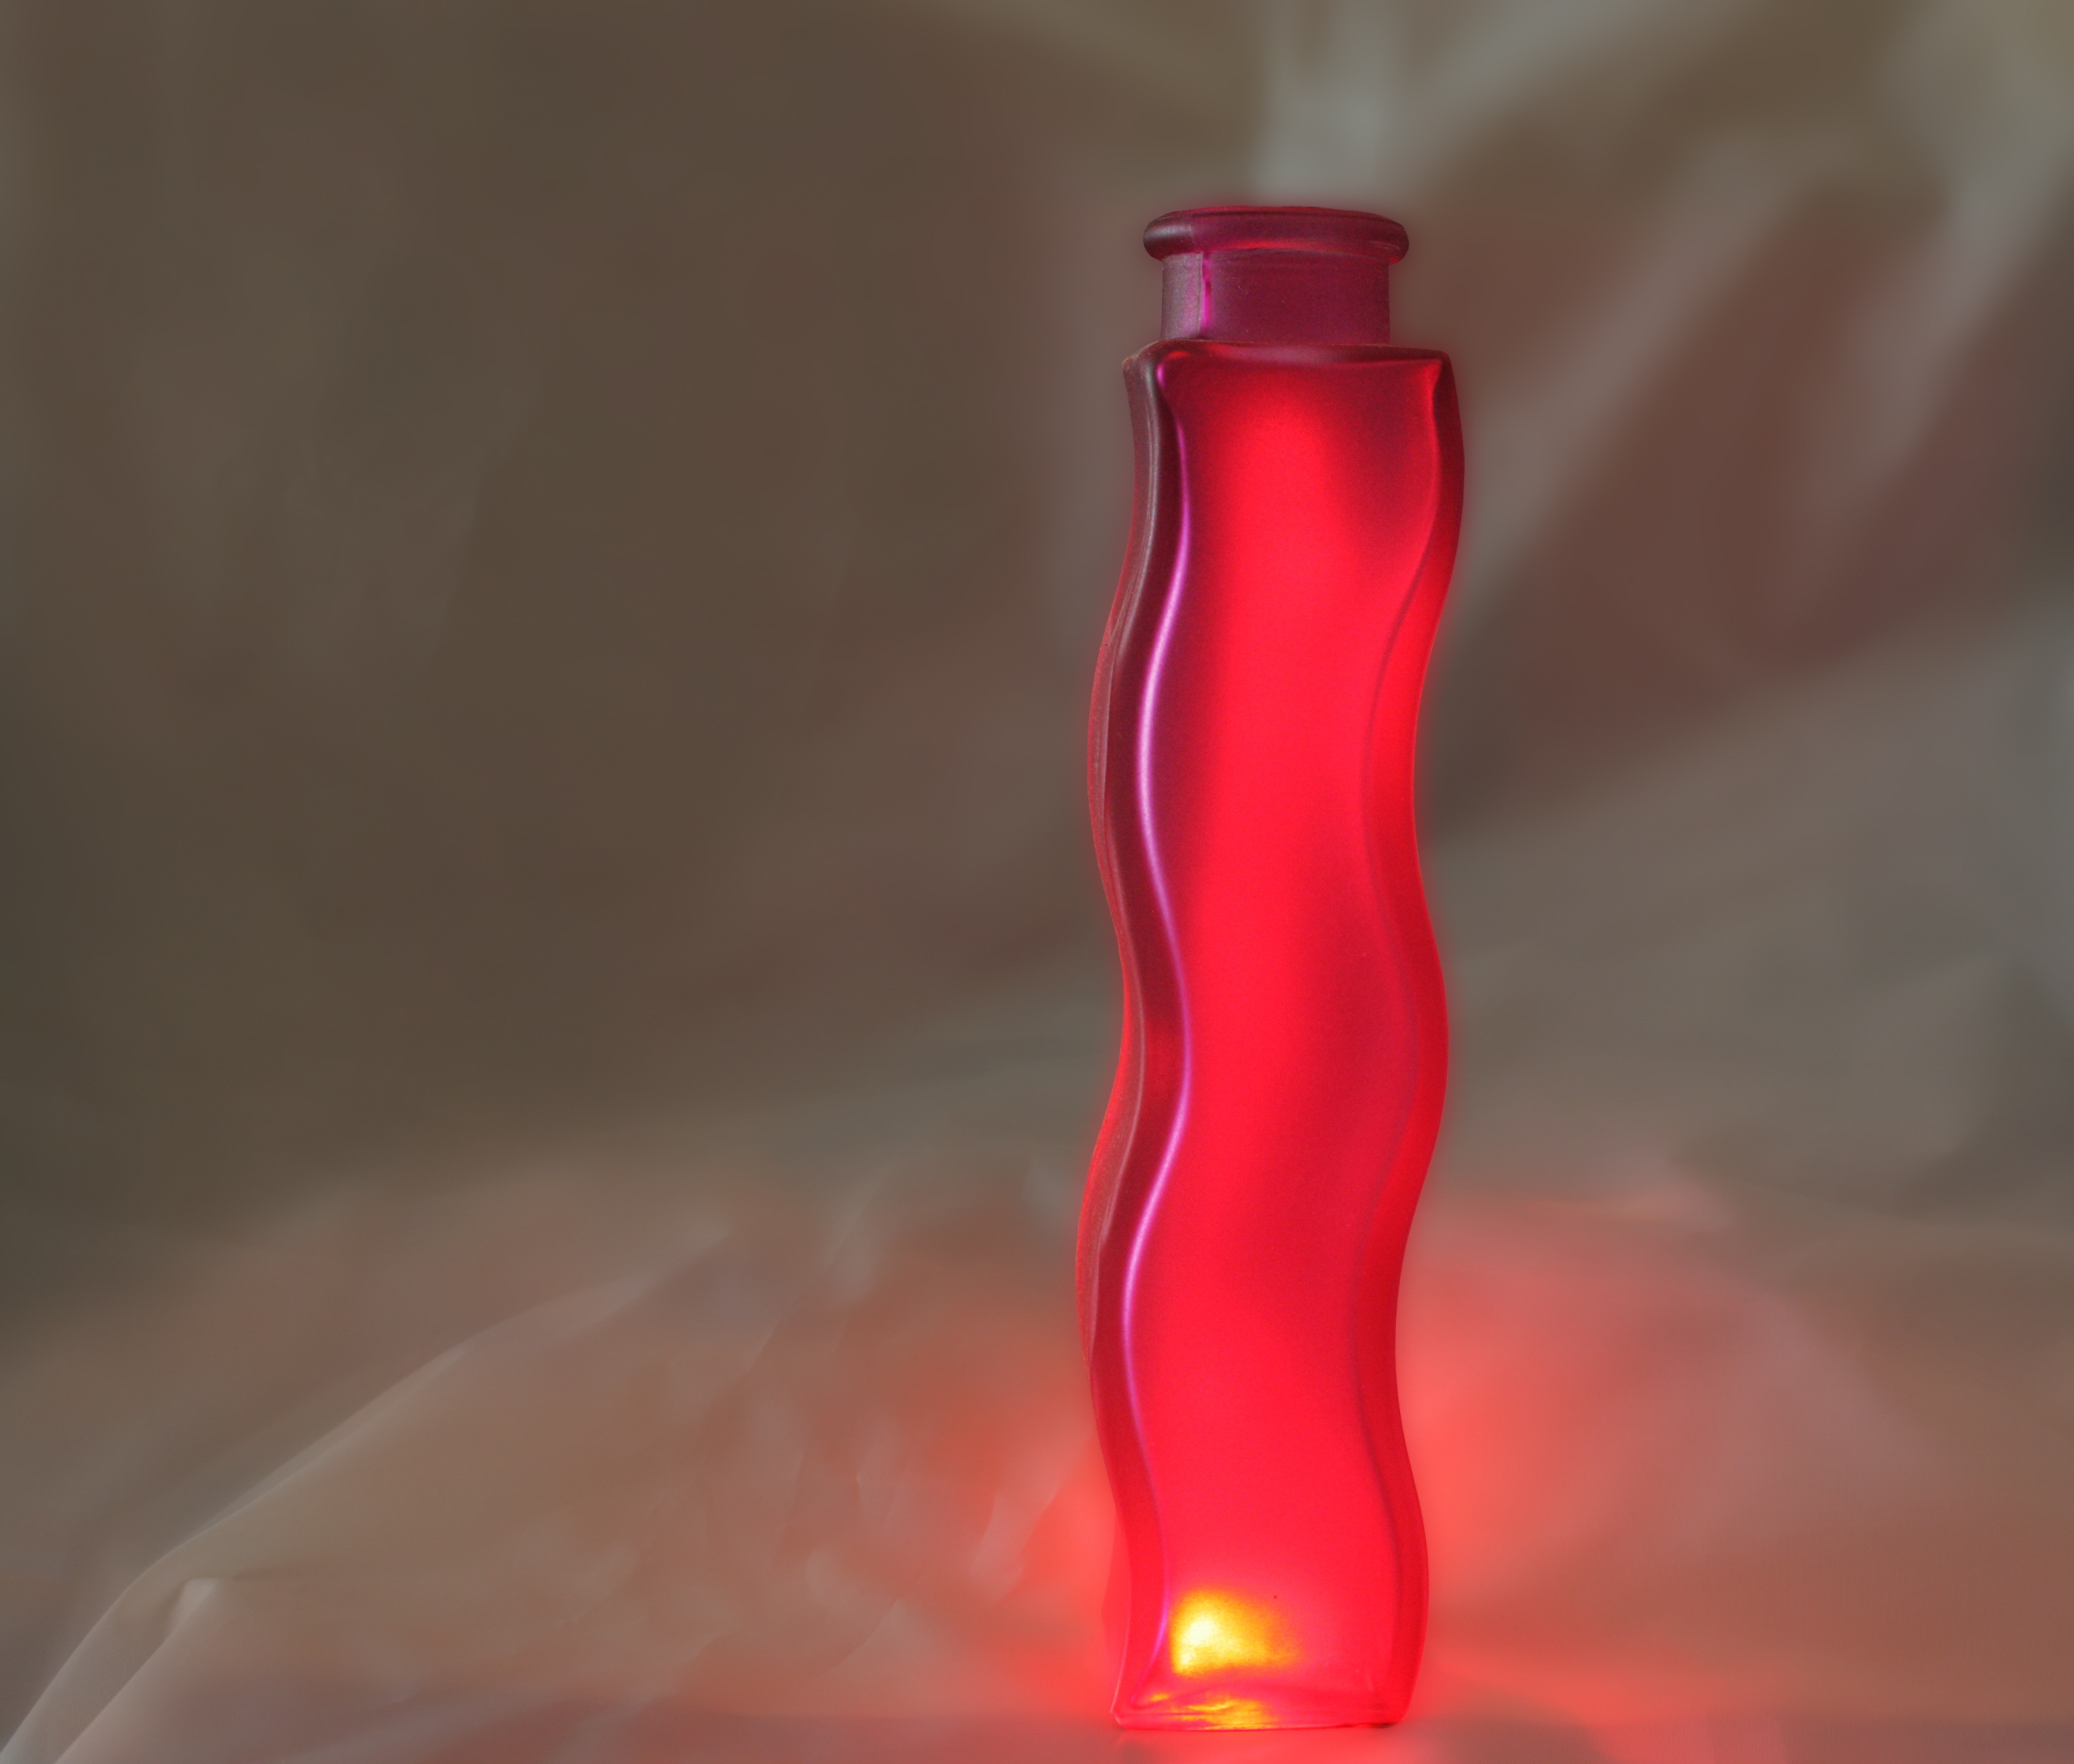
open, light, white, glass, vase, red, bottle, pink, cloth, close, lighting, deco, glass bottle, lights, drinkware